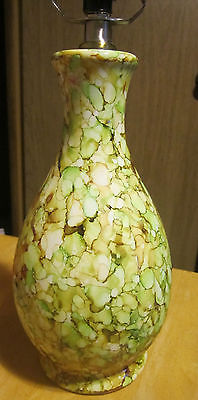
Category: lamp